History of Taranto

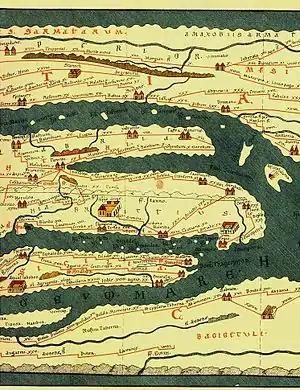
Portion of the "Tabula Peutingeriana", a Roman map of the Empire, showing Tarentum.

Even in Antiquity it was renowned for its beautiful climate. In ancient times its poets Apollodorus and Clinias, its painter Zeuxis and its mathematician Archytas were renowned.